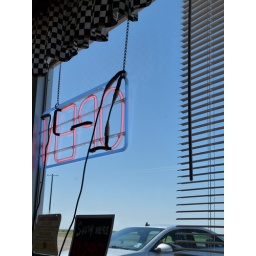
View of rental car from the front window of the Midpoint Cafe in Adrian, Texas along Route 66